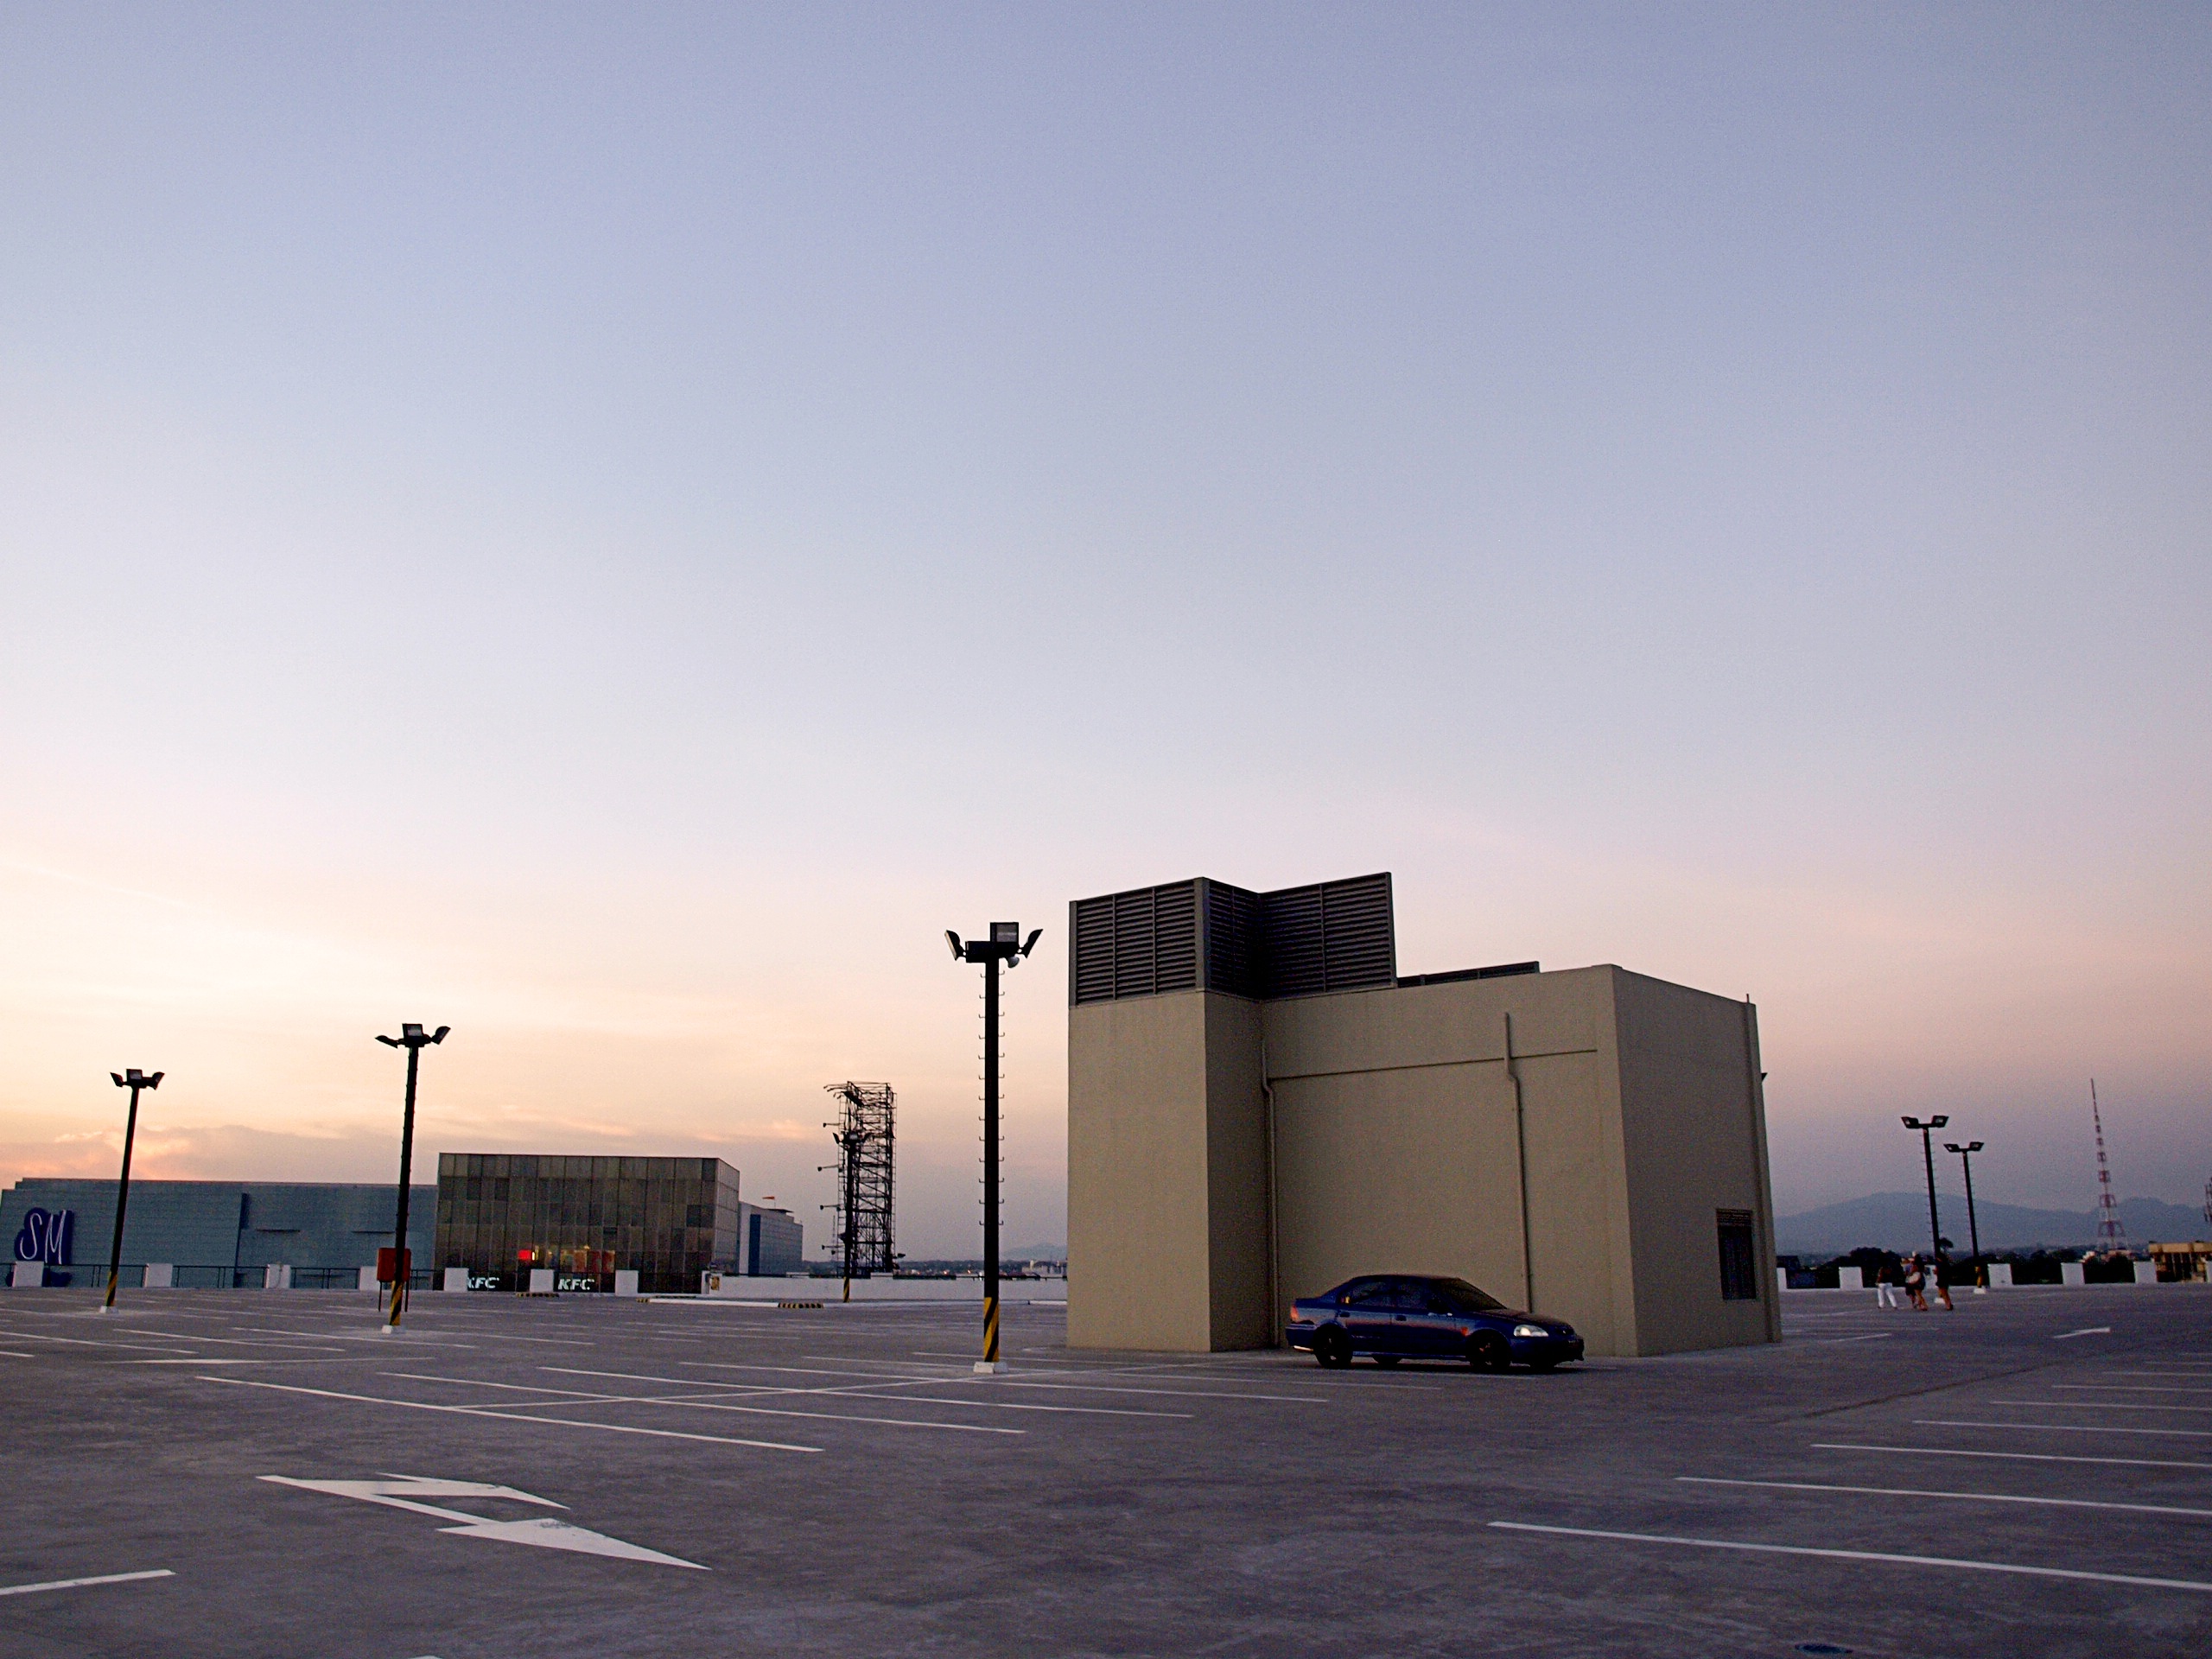
horizon, sky, sunset, sunlight, morning, parking, city, alone, dusk, evening, empty, lighting, deserted, lot, shape, urban area, atmosphere of earth